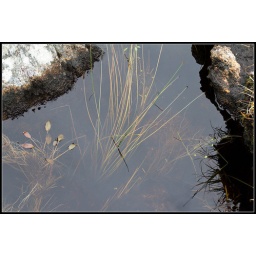
Stalks of grass submerged in shallow water